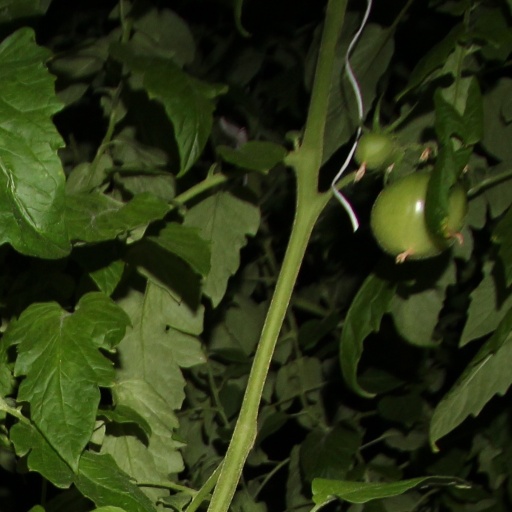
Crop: tomato